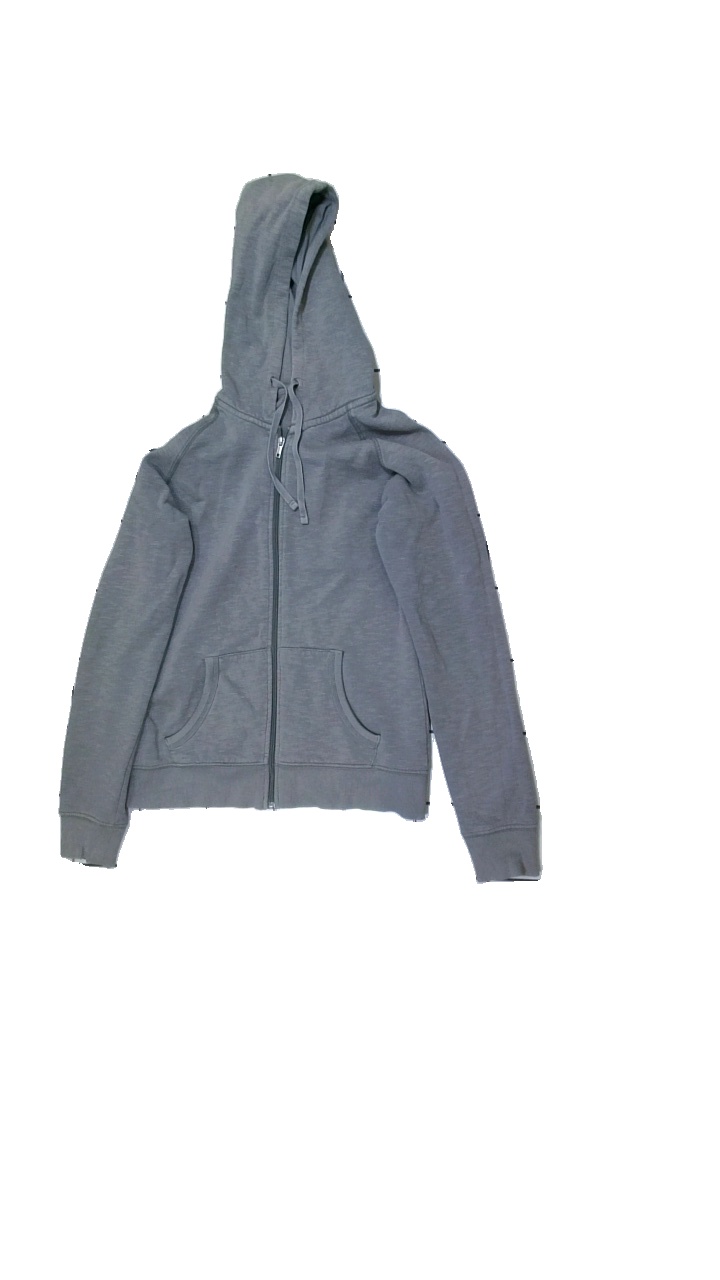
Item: Hoodie (Ladies)
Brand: Clique
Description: grå hoodie
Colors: Grey
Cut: Regular
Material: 83% bomull 17% polyester
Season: All
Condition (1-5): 3
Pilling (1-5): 2
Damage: nopprig i luva
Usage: Export
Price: <50